Långseruds kyrka

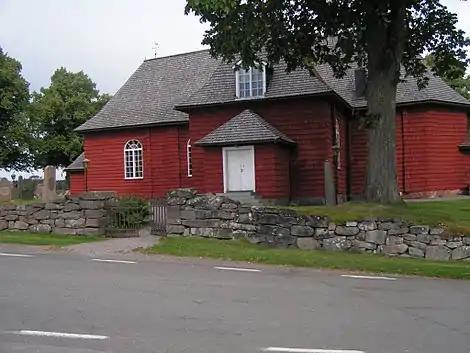
Långserud Church

Långseruds kyrka is a church in Kyrkebol, Sweden, within Säffle Municipality. It is the main church in Långserud parish.